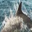
Label: dolphin